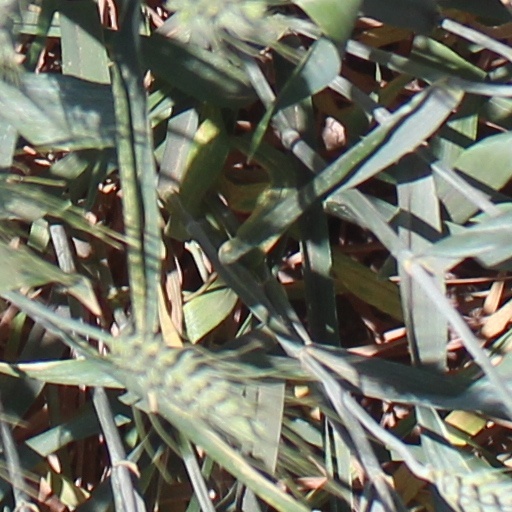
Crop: wheat